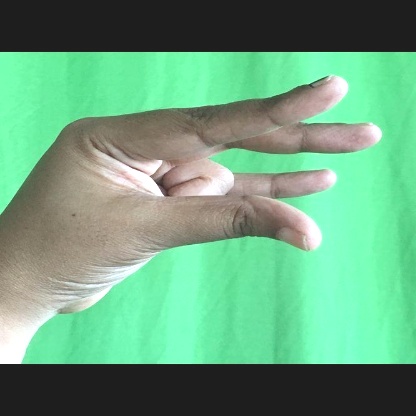
Mudra: Kangulam